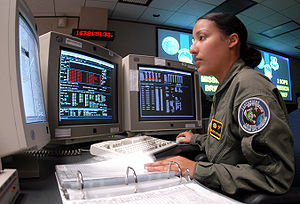
Global Positioning System
Global Positioning System er et satellit-baseret system ejet og styret af det amerikanske forsvar, der kan benyttes til at positionsbestemme hvor man befinder sig overalt på kloden. Systemet virker ved at 24 satellitter bevæger sig omkring Jorden i 6 bestemte baner, dvs. fire i hver bane. Det medfører at der altid er tolv satelliter synlige uanset hvor på Jorden man befinder sig.